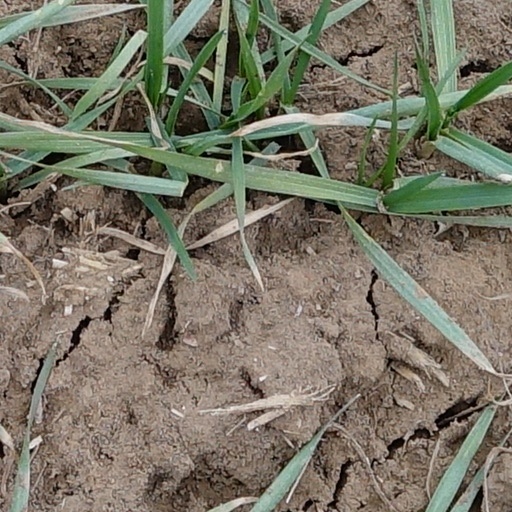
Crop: wheat